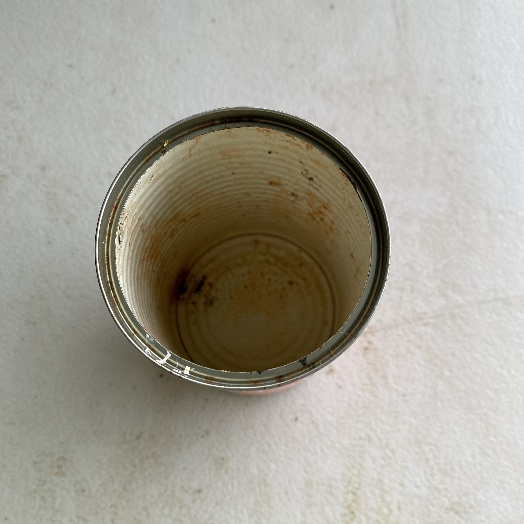
Label: Metal